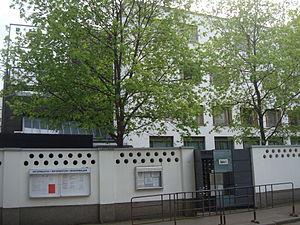
Ceci est une liste des représentations diplomatiques en Russie. En tant que plus grand pays du monde, membre permanent du Conseil de sécurité des Nations Unies, puissance régionale en Europe et en Asie et principal État successeur de l'Union soviétique, la Fédération de Russie accueille une importante communauté diplomatique dans sa capitale, Moscou. Moscou abrite 148 ambassades, de nombreux pays ont également des consulats généraux et des consulats dans tout le pays.
Ceci est une liste des représentations diplomatiques de la Finlande. Le ministère finlandais des affaires étrangères a été créé peu après son indépendance en 1917. Pour encourager sa reconnaissance internationale et promouvoir ses intérêts frontaliers, commerciaux et maritimes, la Finlande possédait douze missions à l'étranger à la fin de 1918. Au moment où la Seconde Guerre mondiale explosa, elle gérait 20 ambassades et six consulats.